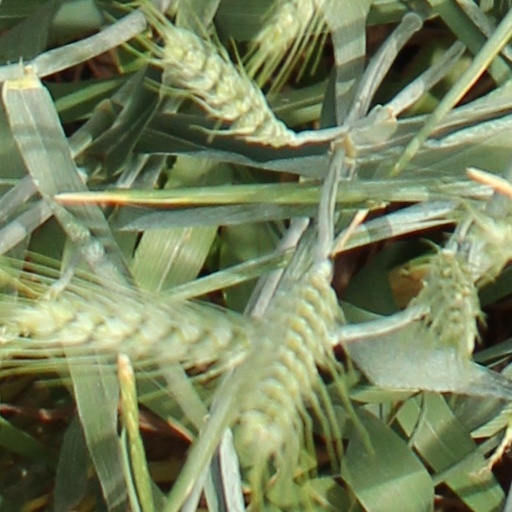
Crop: wheat